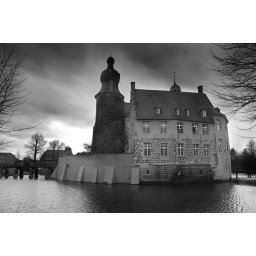
A castle in black & white